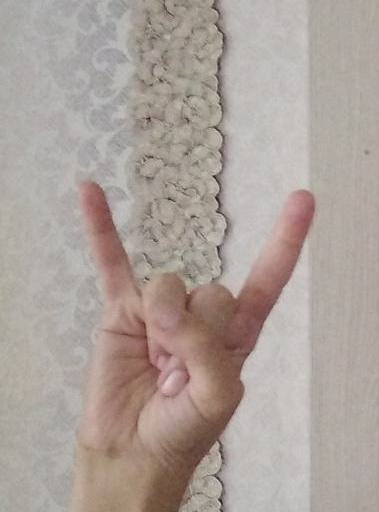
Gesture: rock